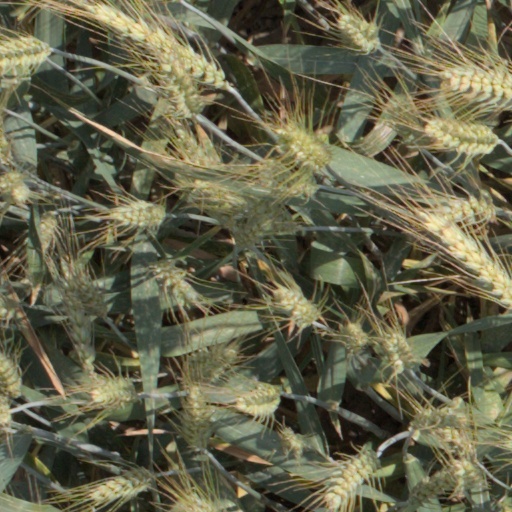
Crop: wheat